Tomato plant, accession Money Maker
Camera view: vertical (180 deg); turntable rotation: 240 degrees
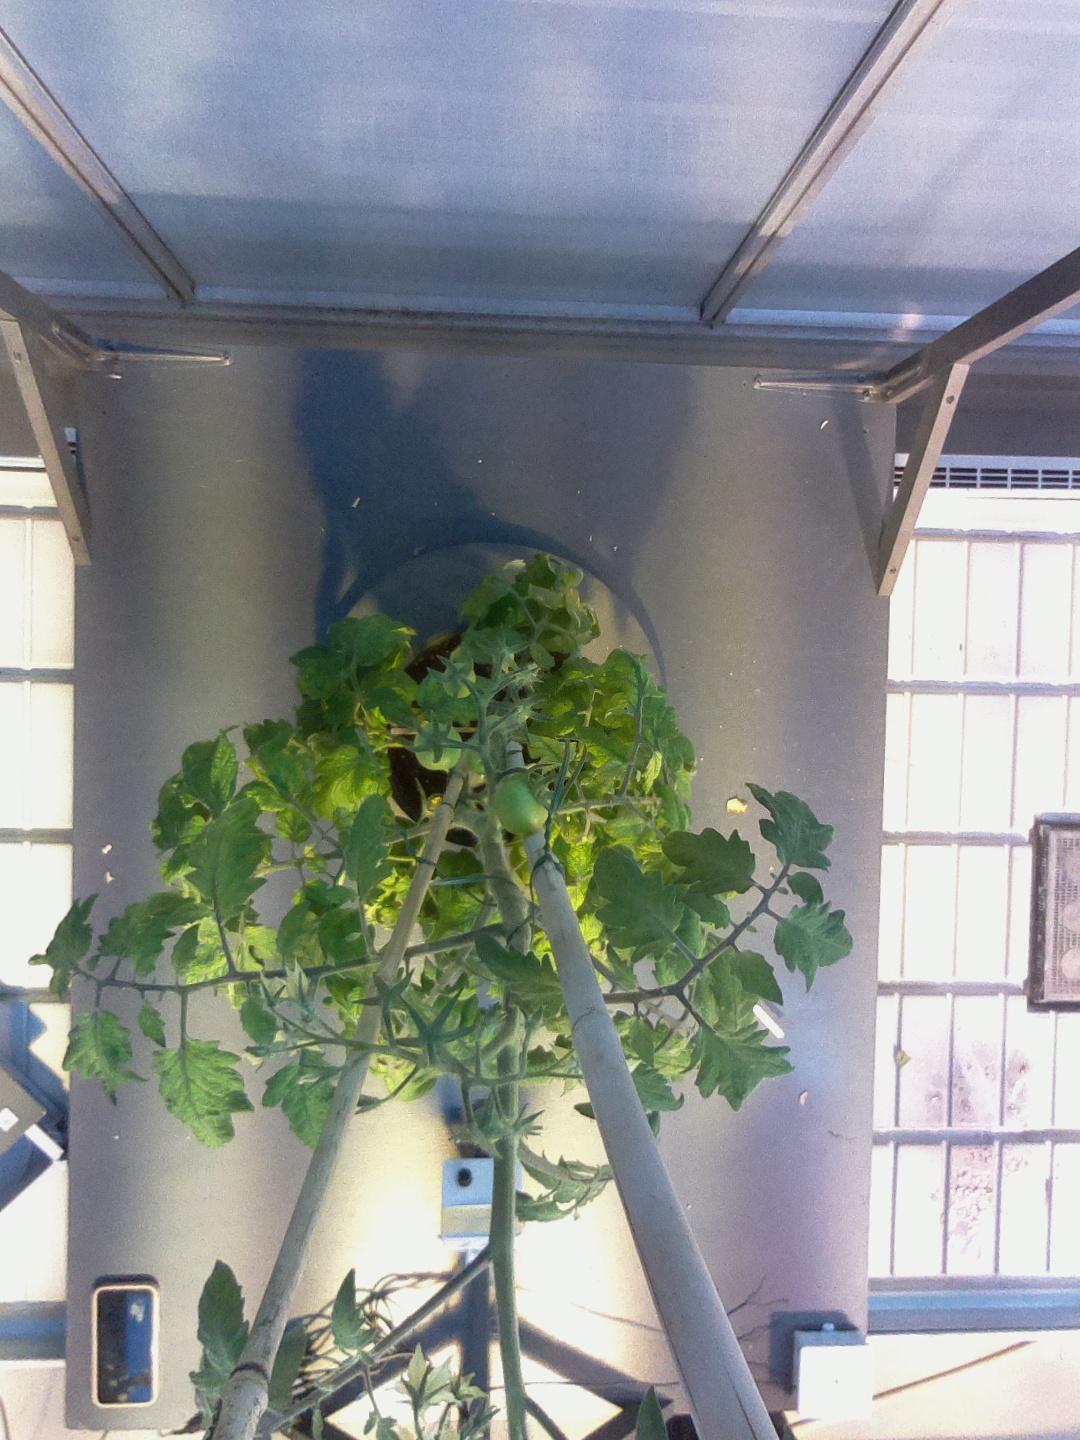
BBCH growth stage 73: 30%-40% of final fruit size